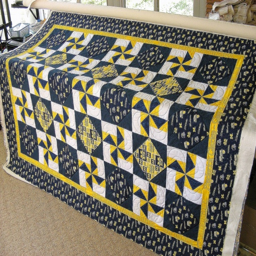
could definitely adapt to another school